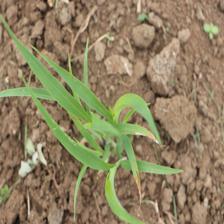
Label: Sorghum